Spartak Mishulin

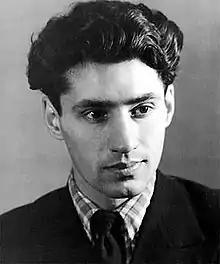

Spartak Vasilyevich Mishulin (22 October 1926 – 17 July 2005) was a Soviet actor and People's Artist of the RSFSR. He was best known for his roles as Sayid in "White Sun of the Desert" (1969) and the title character in the Soviet stage adaptation of the Swedish children's book series Karlsson-on-the-Roof (1971) at Moscow's famed Satire Theatre.